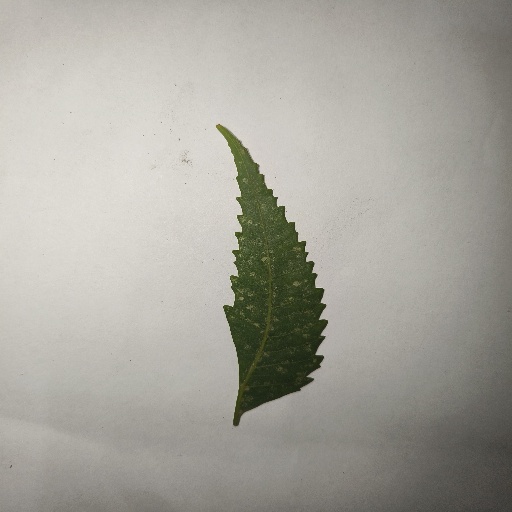
Species: Neem
Leaf condition: Powdery Mildew